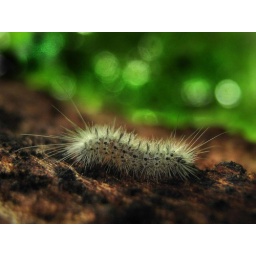
This white caterpillar is tinted green by the light coming through the leaves of the trees...